Auterive, Gers

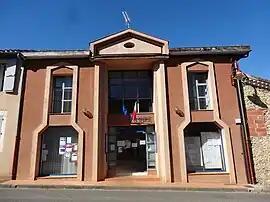
The town hall in Auterive

Auterive (also Auterrive) is a commune in the Gers department in southwestern France.